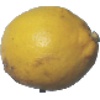
Label: Lemon 1